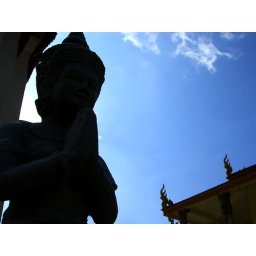
Prayin against the blue sky